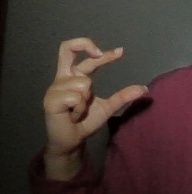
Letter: thal